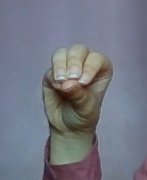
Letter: ha